United States Army Air Service

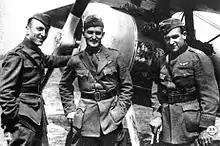
Aces Eddie Rickenbacker, Douglas Campbell, and Kenneth Marr of the 94th Aero Squadron pose next to a Nieuport 28.

Each army and corps echelon of the ground forces had a chief of air service designated to direct operations. The Air Service, First Army was activated August 26, 1918, marking the commencement of large scale coordinated U.S. air operations. Foulois was named chief of the First Army Air Service over Mitchell, who had been directing air operations as chief of the I Corps Air Service since March, but Foulois voluntarily relinquished his post to Mitchell and became the Assistant Chief of Air Service, Tours, to unsnarl delays in personnel, supply, and training. Mitchell went on to become a brigadier general and chief of the Army Group Air Service in mid-October 1918, succeeded at First Army by Col. Thomas Milling. The Air Service, Second Army was activated on October 12 with Col. Frank P. Lahm as chief but was not ready for operations until just before the armistice. The Air Service, Third Army was created immediately after the armistice to provide aviation support to the army of occupation, primarily from veteran units transferred from the First Army Air Service.